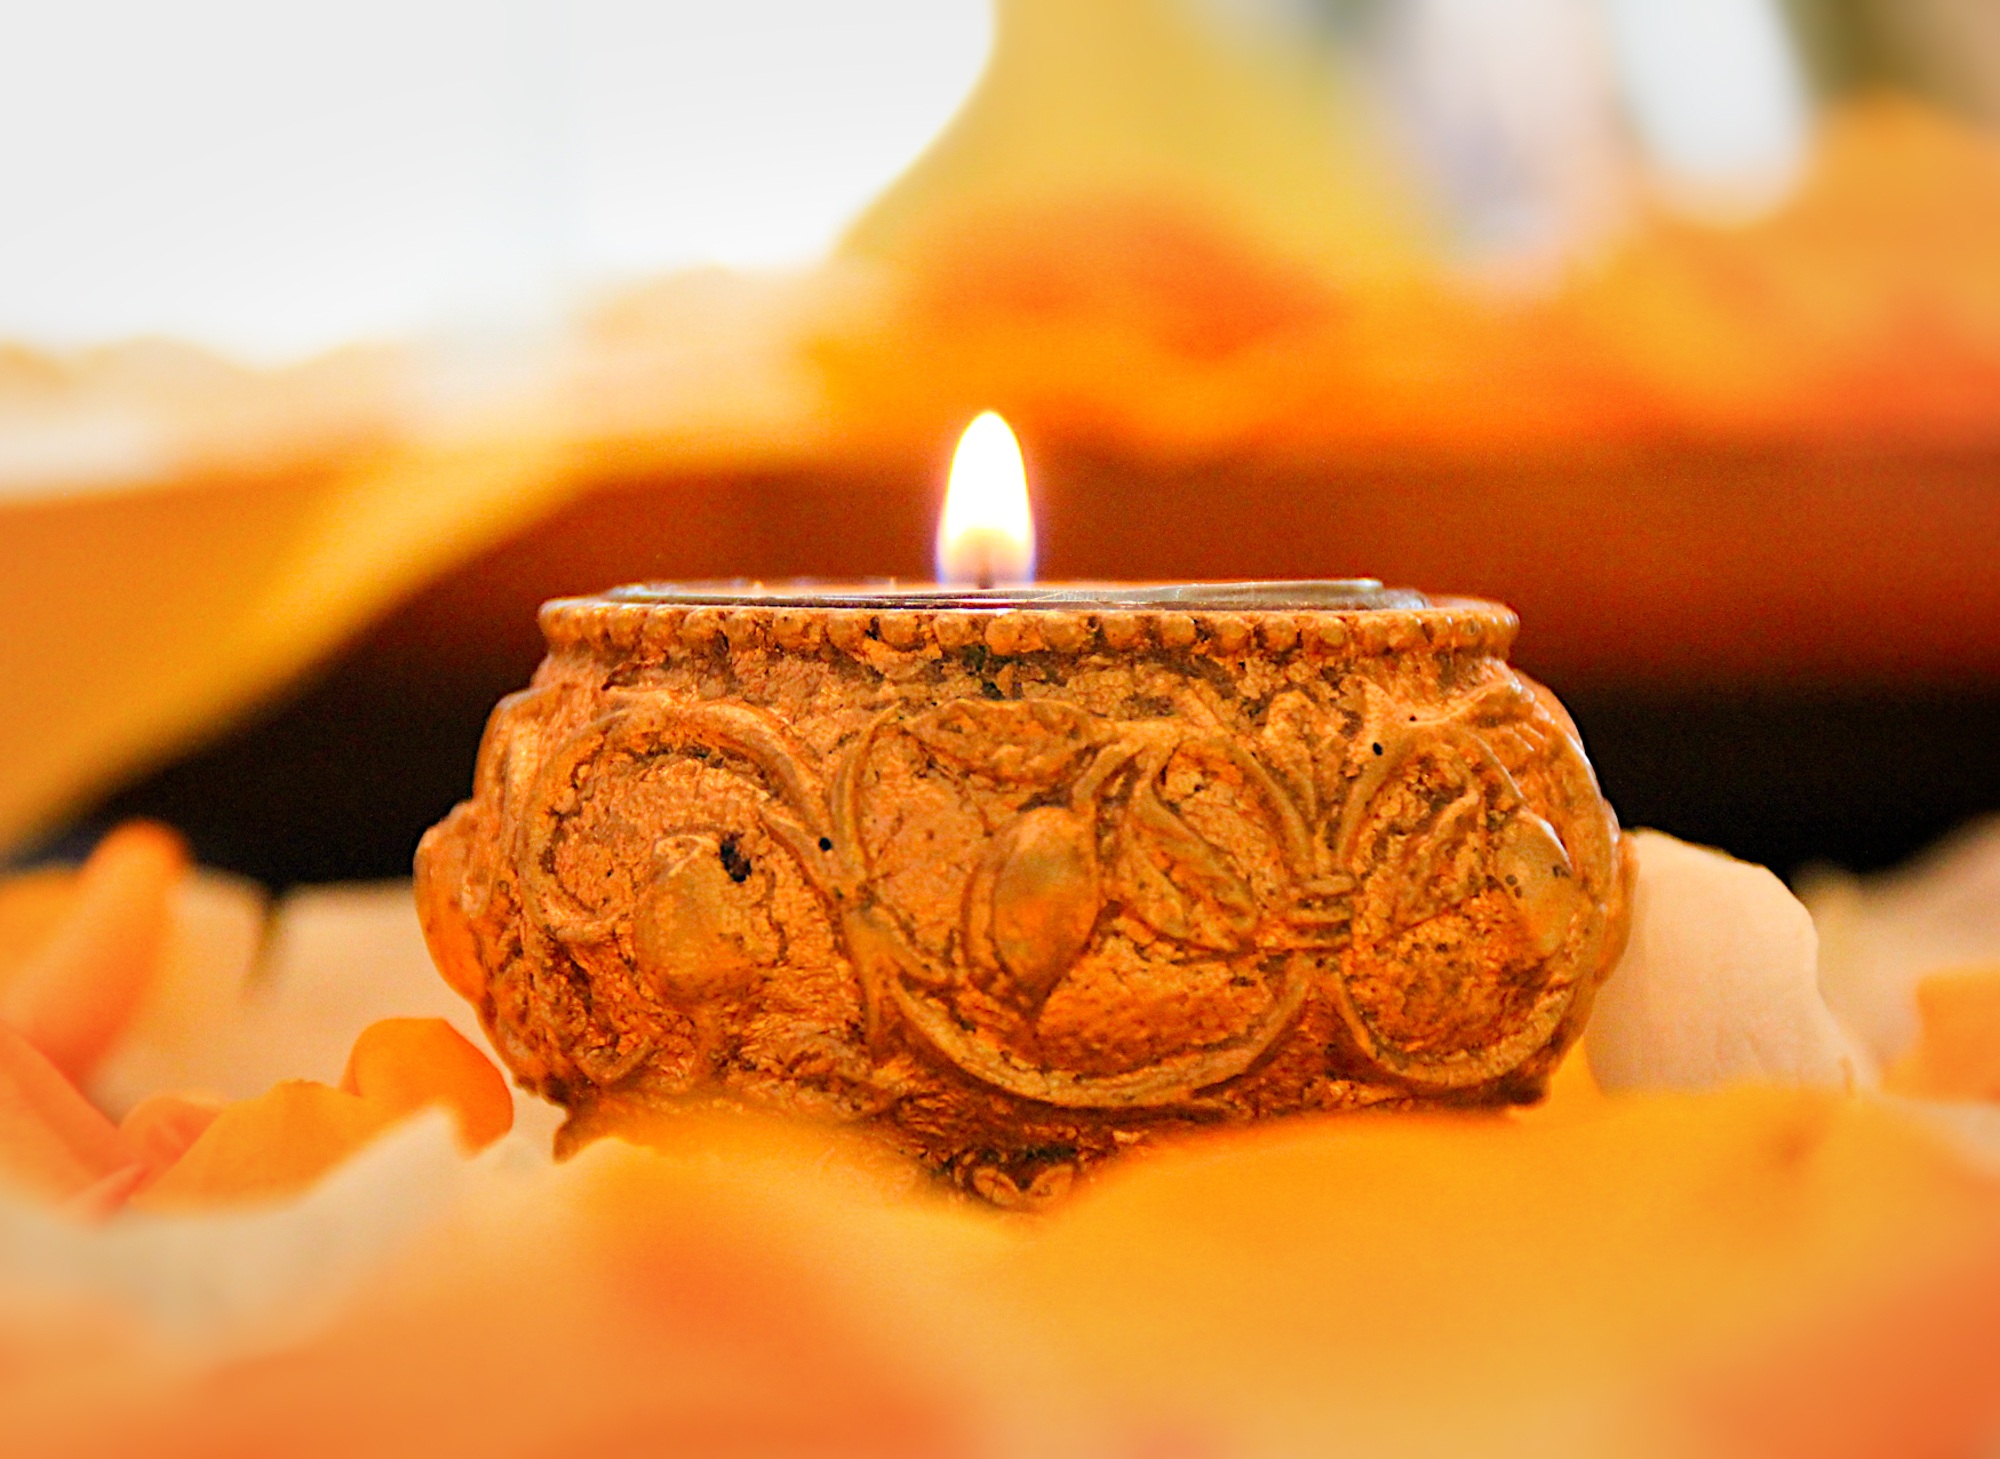
flower, decoration, romantic, candle, lighting, burn, christmas time, jewellery, carving, mood, candlelight, macro photography, burning candle, fashion accessory